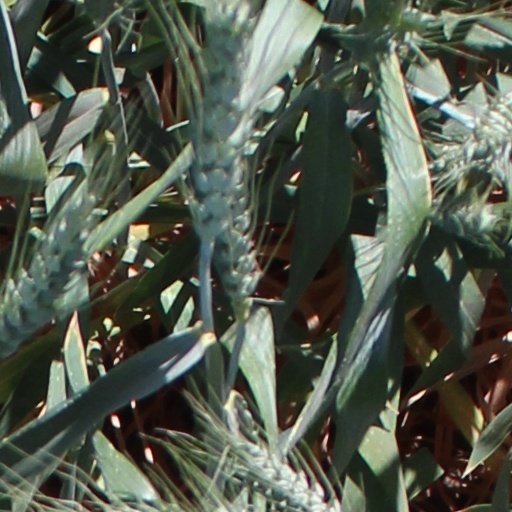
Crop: wheat